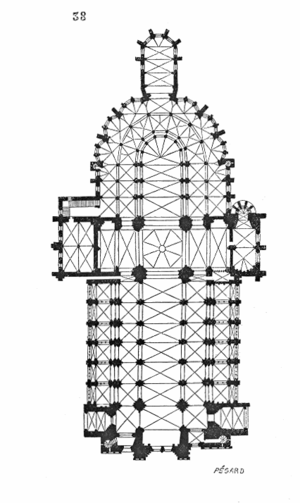
"La cathédrale Notre-Dame de Coutances est un édifice catholique romain du XIIIᵉ siècle de style gothique, siège du diocèse de Coutances et Avranches, situé dans le département français de la Manche, en région Normandie. Elle est affectueusement surnommée par les Coutançais: ""La cathédrale de fierté"", comme le disait le poète local Louis Beuve dans ""Ma cathédrale de fierté"" ou ""La lettre à la morte"".